Laurence Shirley, 4th Earl Ferrers

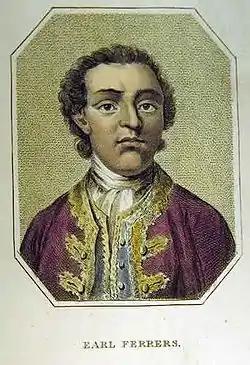

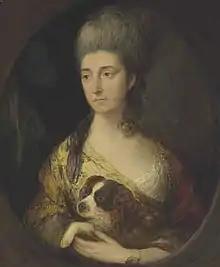
Lady Frederick Campbell, portrait by Thomas Gainsborough

Laurence Shirley, 4th Earl Ferrers (18 August 1720 – 5 May 1760) was an English nobleman, notable for being the last peer to be hanged, following his conviction for murdering his steward.